Padmaavat

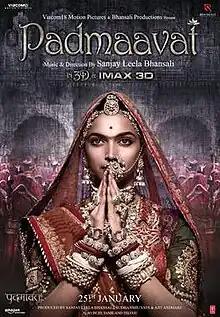
Theatrical release poster

Padmaavat is a 2018 Indian Hindi-language epic historical drama film directed by Sanjay Leela Bhansali. Based on the epic poem of the same name by Malik Muhammad Jayasi, it stars Deepika Padukone as Rani Padmavati, a Sinhalese-born Rajput queen known for her beauty, wife of Maharawal Ratan Singh, played by Shahid Kapoor. Sultan Alauddin Khilji, played by Ranveer Singh, hears of her beauty and attacks her kingdom to enslave her. Aditi Rao Hydari, Jim Sarbh, Raza Murad, and Anupriya Goenka are featured in supporting roles.